The Saturday Evening Post

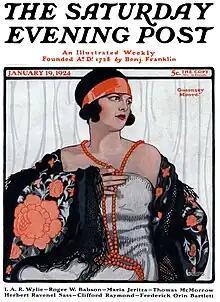
Cover of the January 19, 1924, issue

"The Saturday Evening Post" was first published in 1821 in the same printing shop at 53 Market Street in Philadelphia, where the Benjamin Franklin-founded "Pennsylvania Gazette" was published in the 18th century. While the "Gazette" ceased publication in 1800, ten years after Franklin's death, the "Post" links its history to the original magazine.